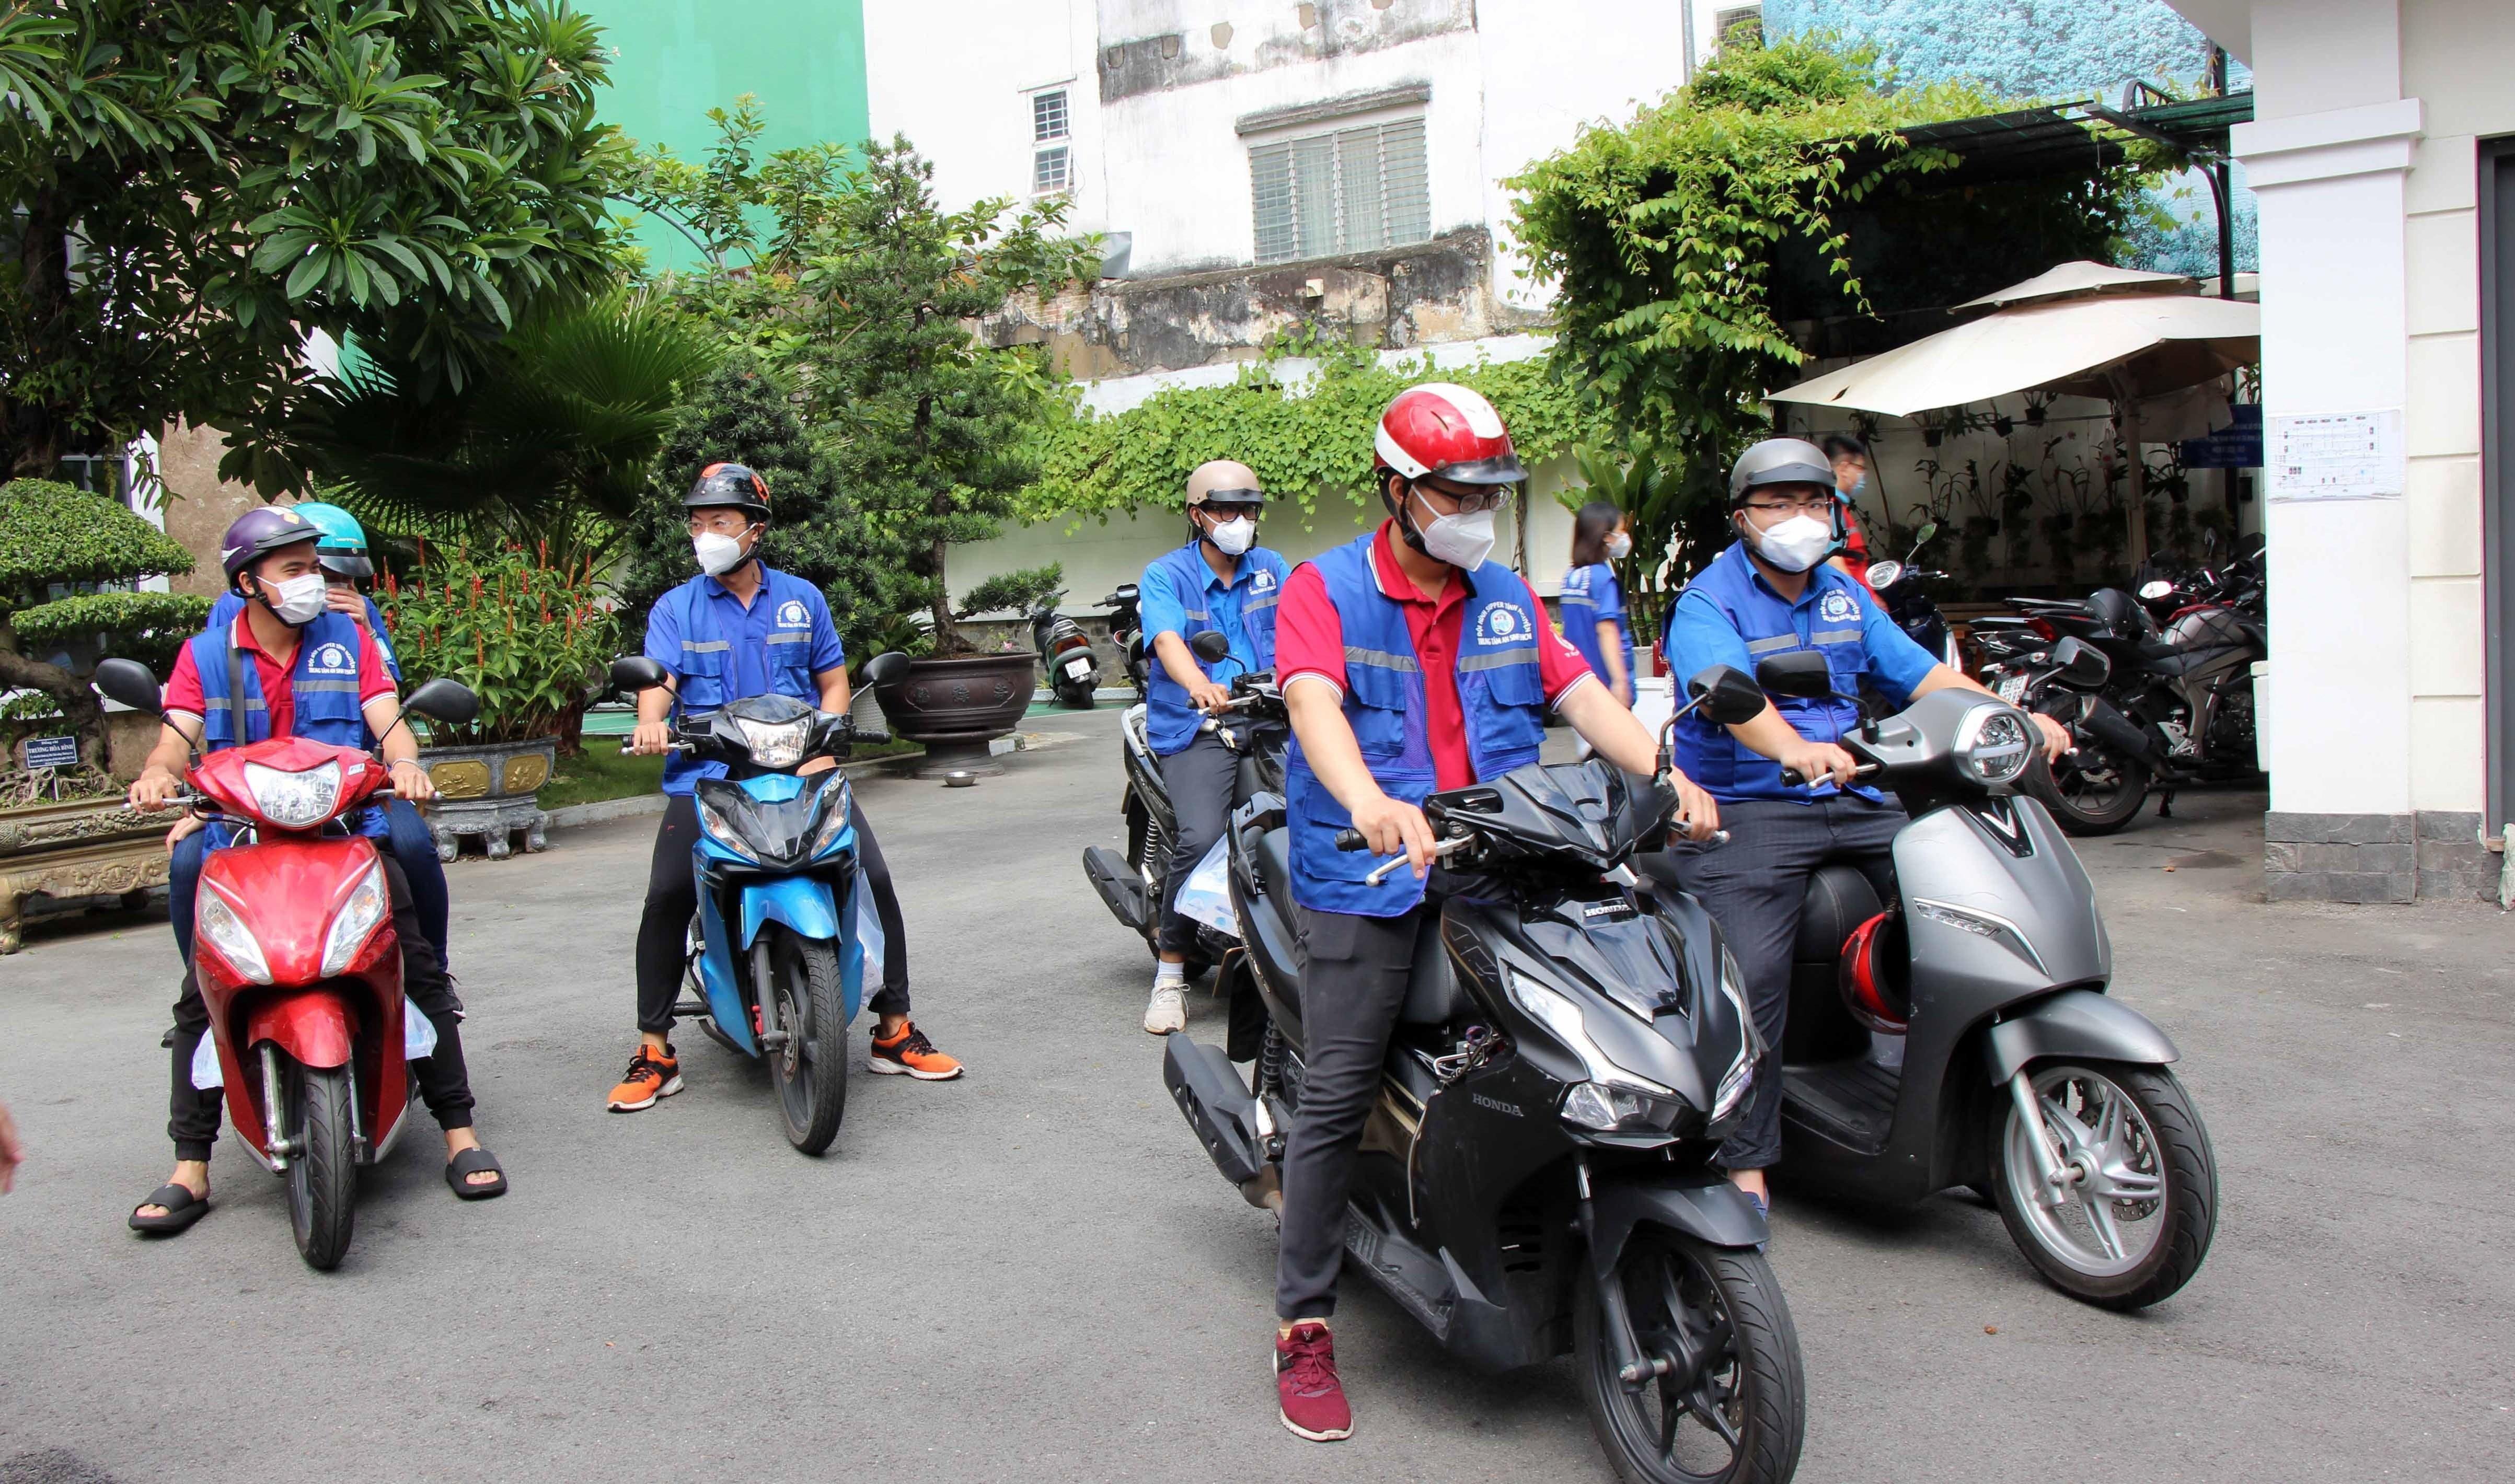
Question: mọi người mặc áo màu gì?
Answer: mọi người mặc áo màu xanh dương